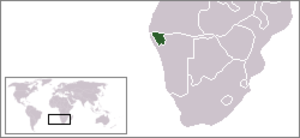
Le Kaokoland était un bantoustan autonome situé dans le Nord-Ouest de la Namibie. Il regroupait des africains de l'ethnie Himba.